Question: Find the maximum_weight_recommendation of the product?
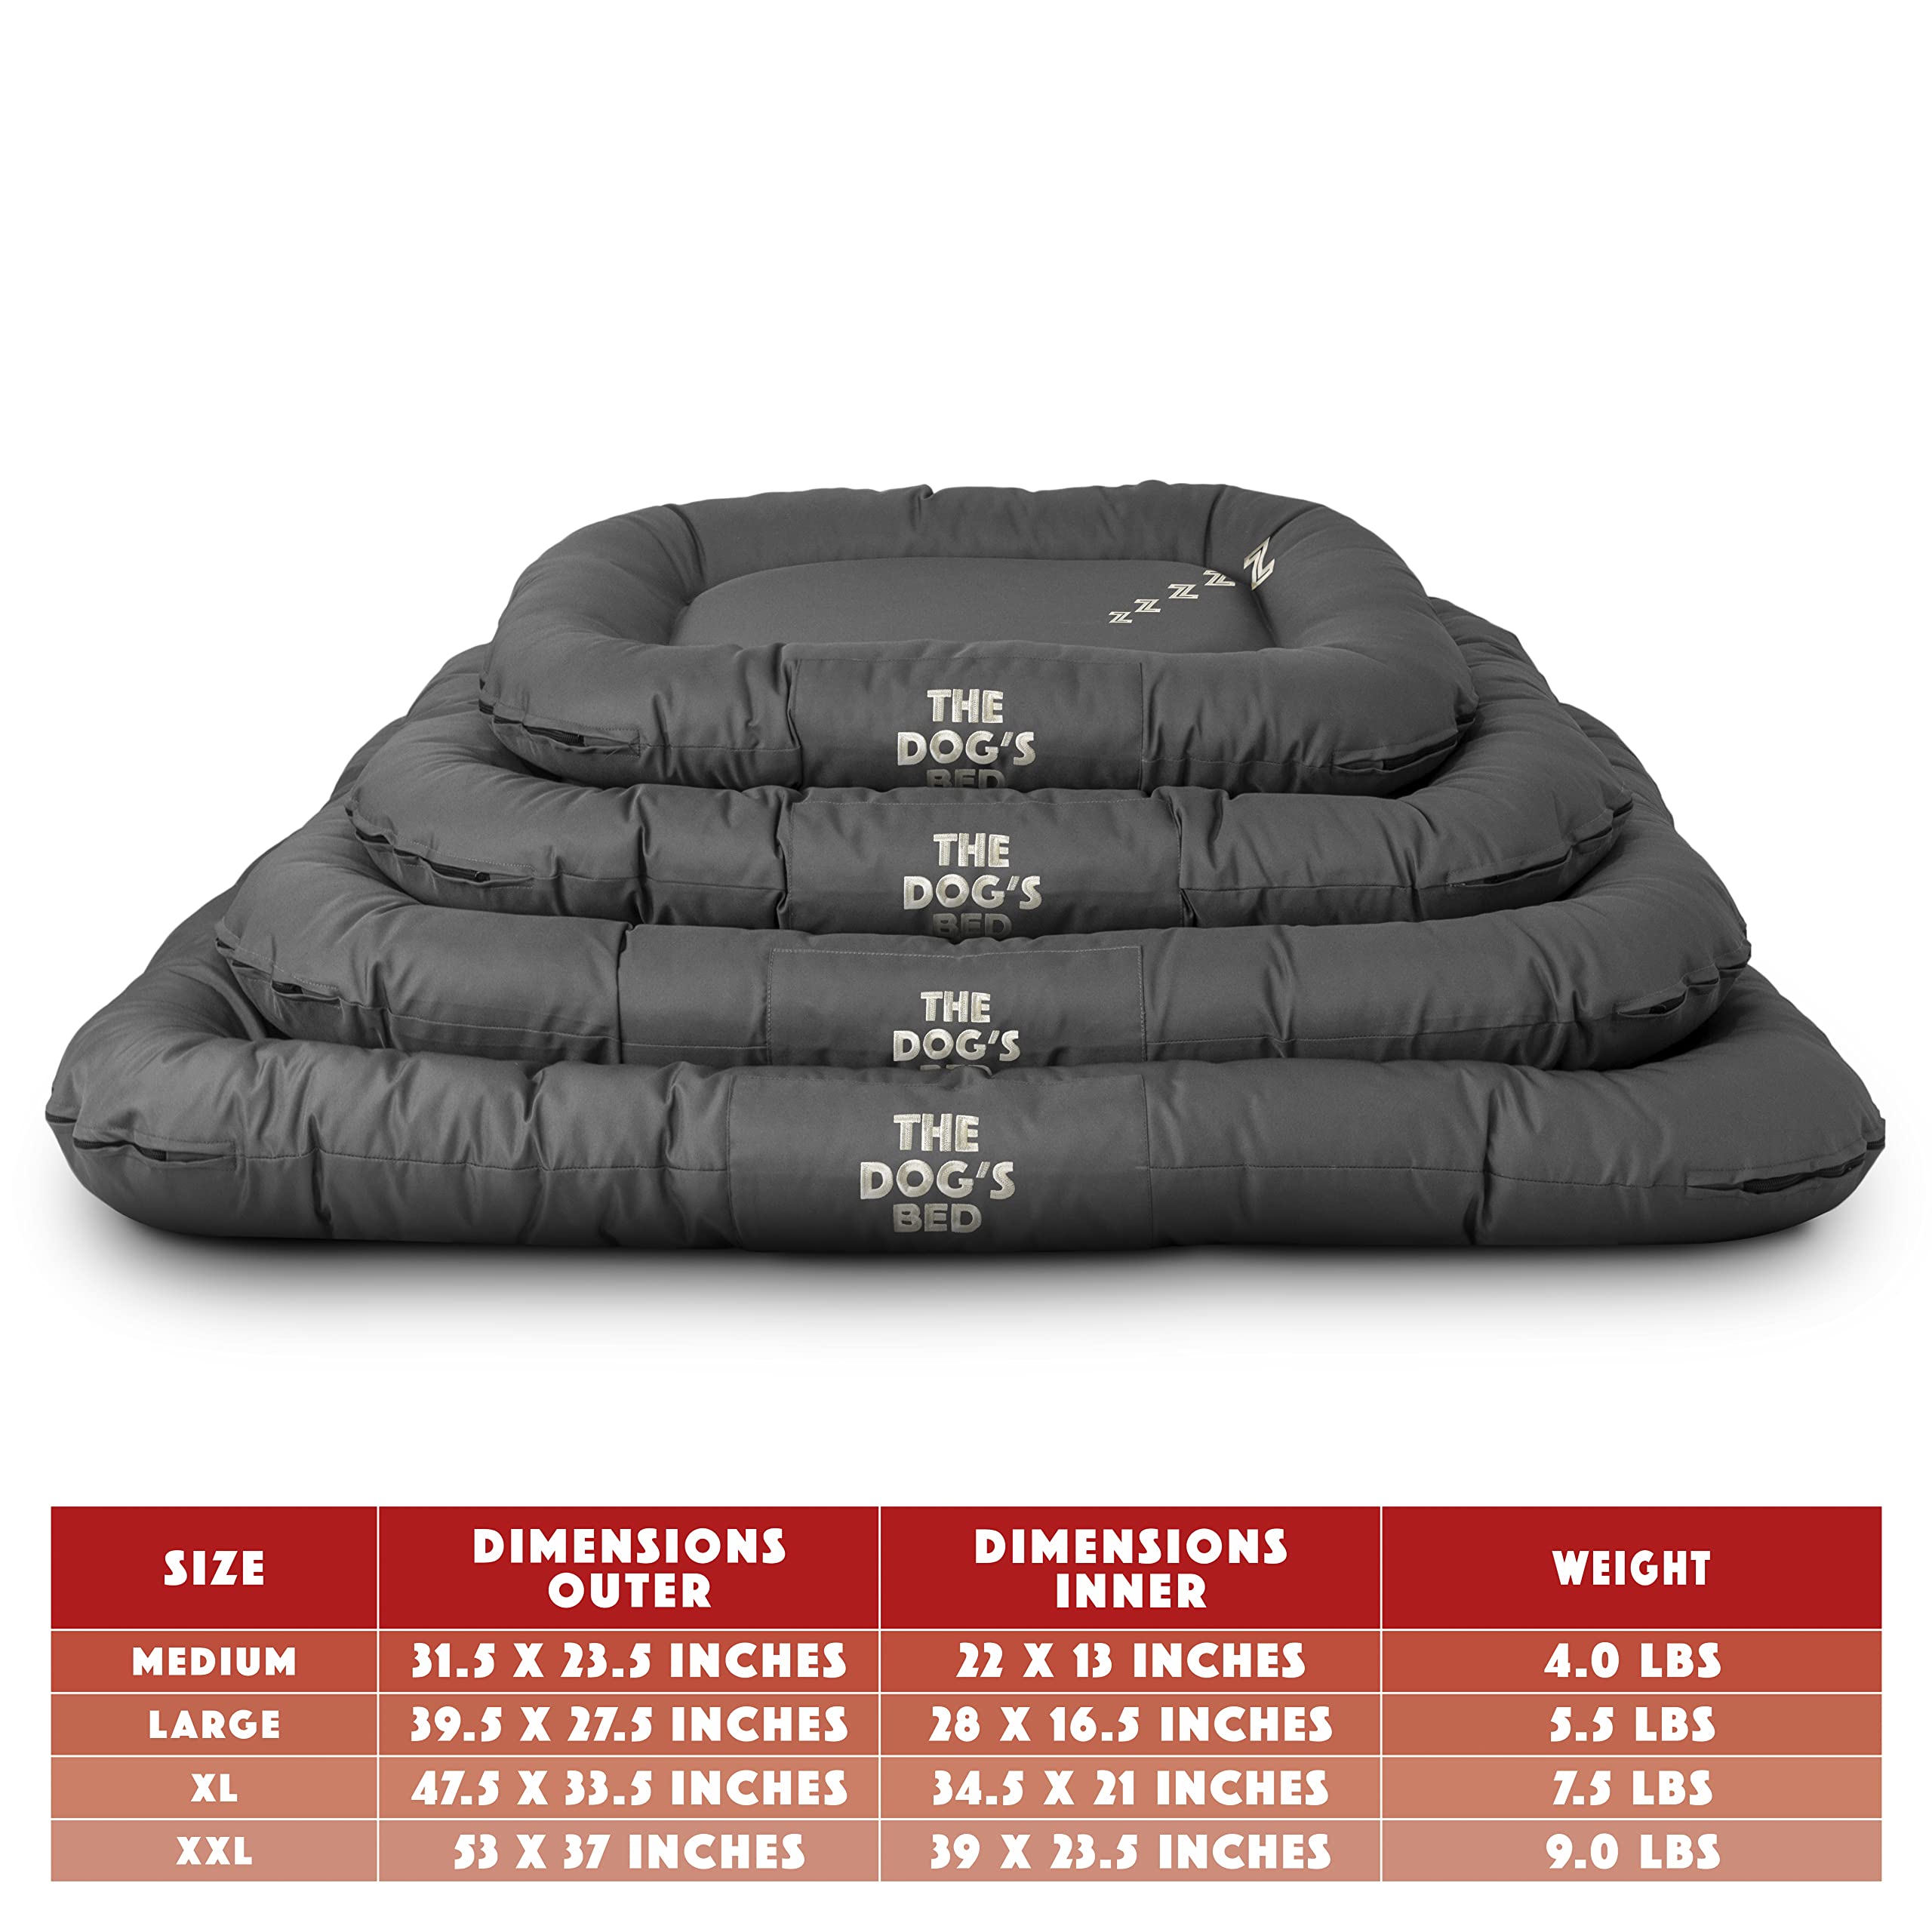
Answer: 9 pound